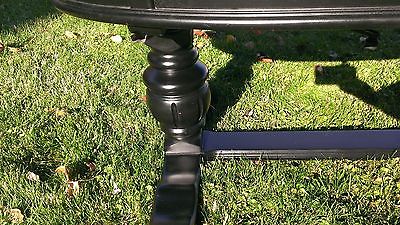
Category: table